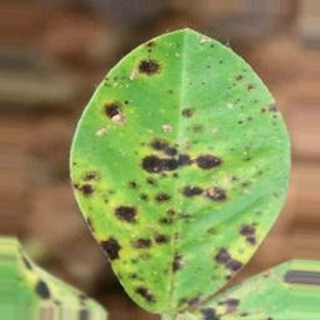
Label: groundnut_late_leaf_spot